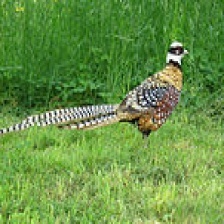
Species: ELLIOTS  PHEASANT
Scientific name: SYRMATICUS ELLIOTI